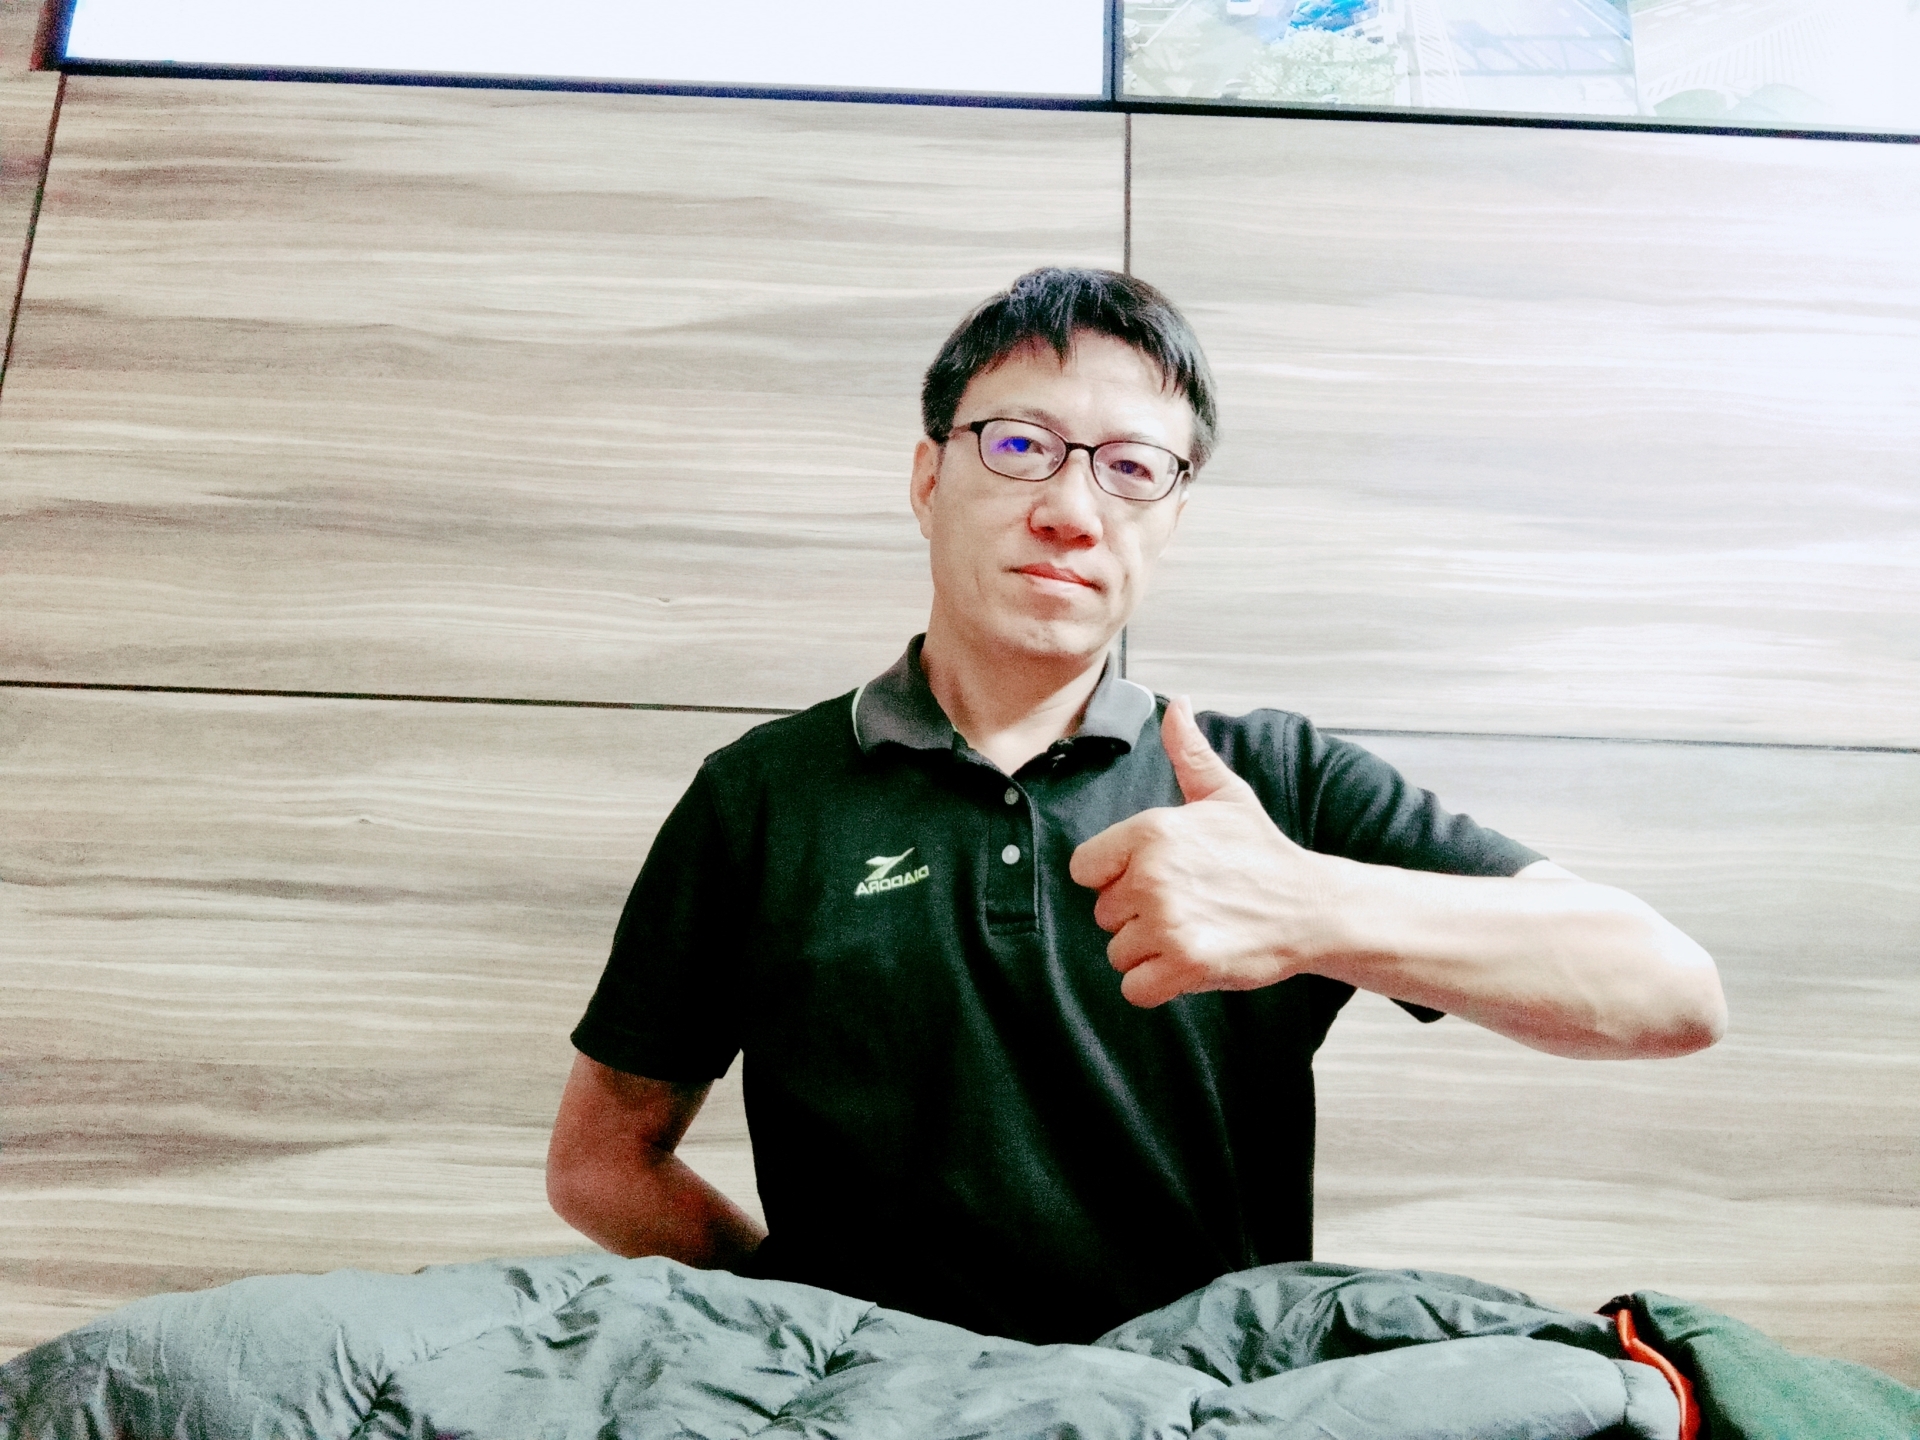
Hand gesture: like